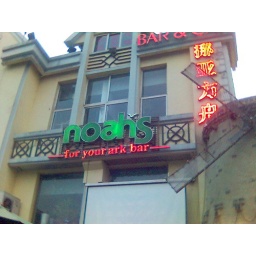
Nice bar in Dalian, but I don't know what the Chinglish in the sign is supposed to mean.